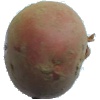
Label: red_potato